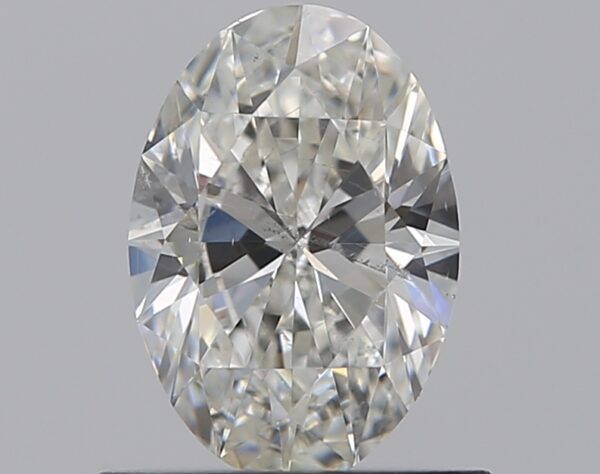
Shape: oval
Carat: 0.7
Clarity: SI1
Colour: H
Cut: EX
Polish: EX
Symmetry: VG
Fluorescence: N
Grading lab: GIA
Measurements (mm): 7.18 x 4.95 x 3.04